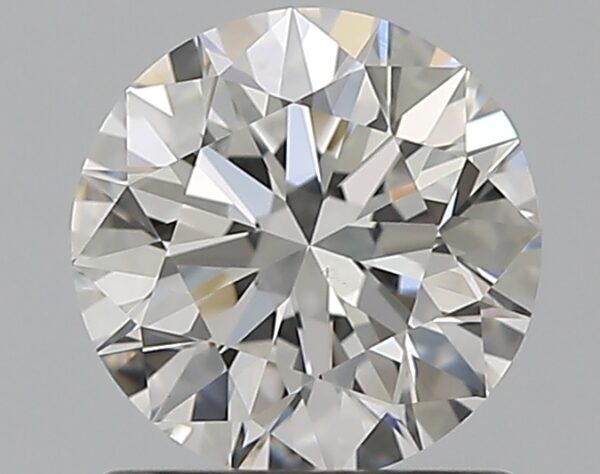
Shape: round
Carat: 1
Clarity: VS1
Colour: F
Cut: EX
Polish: EX
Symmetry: EX
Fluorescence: F
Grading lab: GIA
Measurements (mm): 6.36 x 6.4 x 4